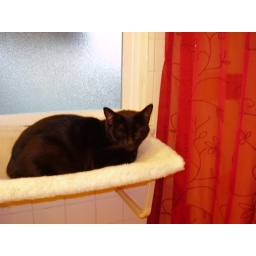
Only a true crazy cat lady installs a catnapper in her bathroom window.